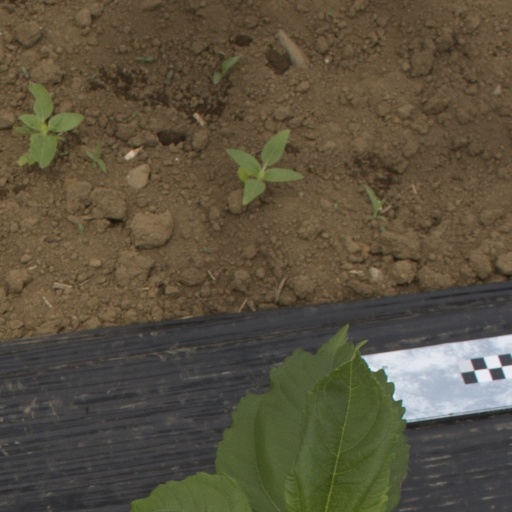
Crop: Jerusalem artichoke